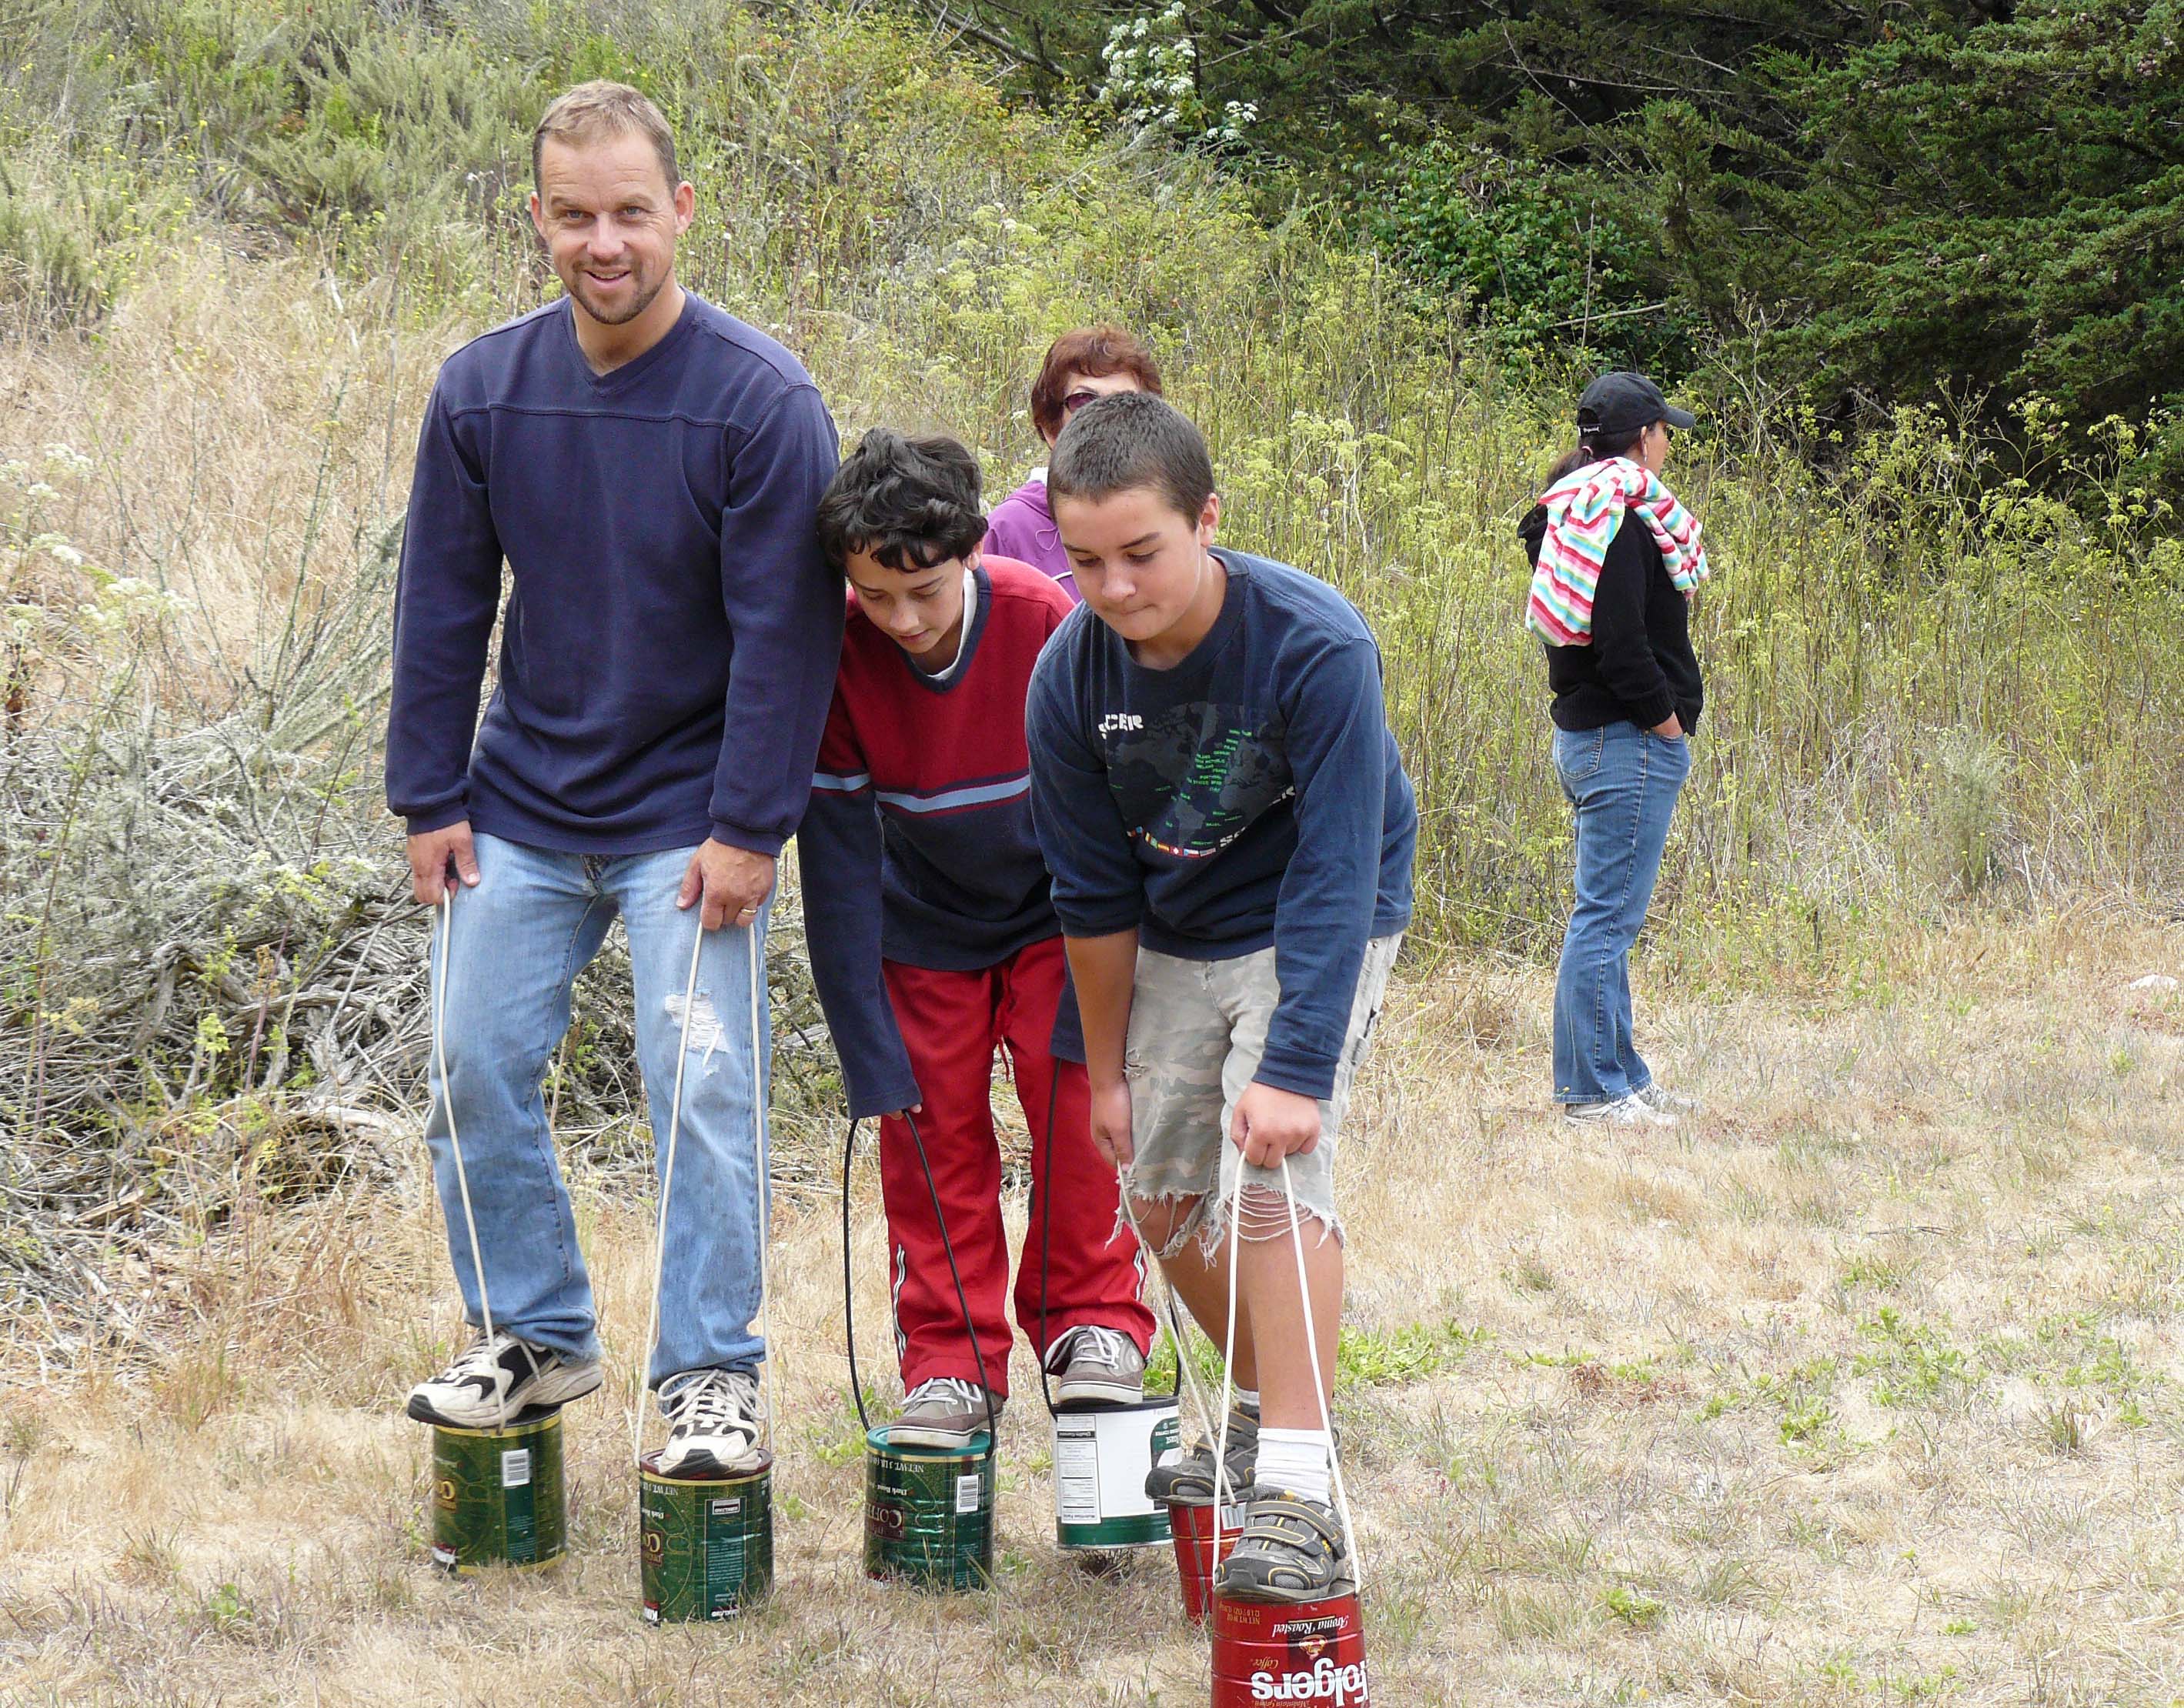
walking, hiking, adventure, sports, montanadeorostatepark, spoonerranchhouse, livinghistory, grandpasfarm, pechoranchday, orienteering